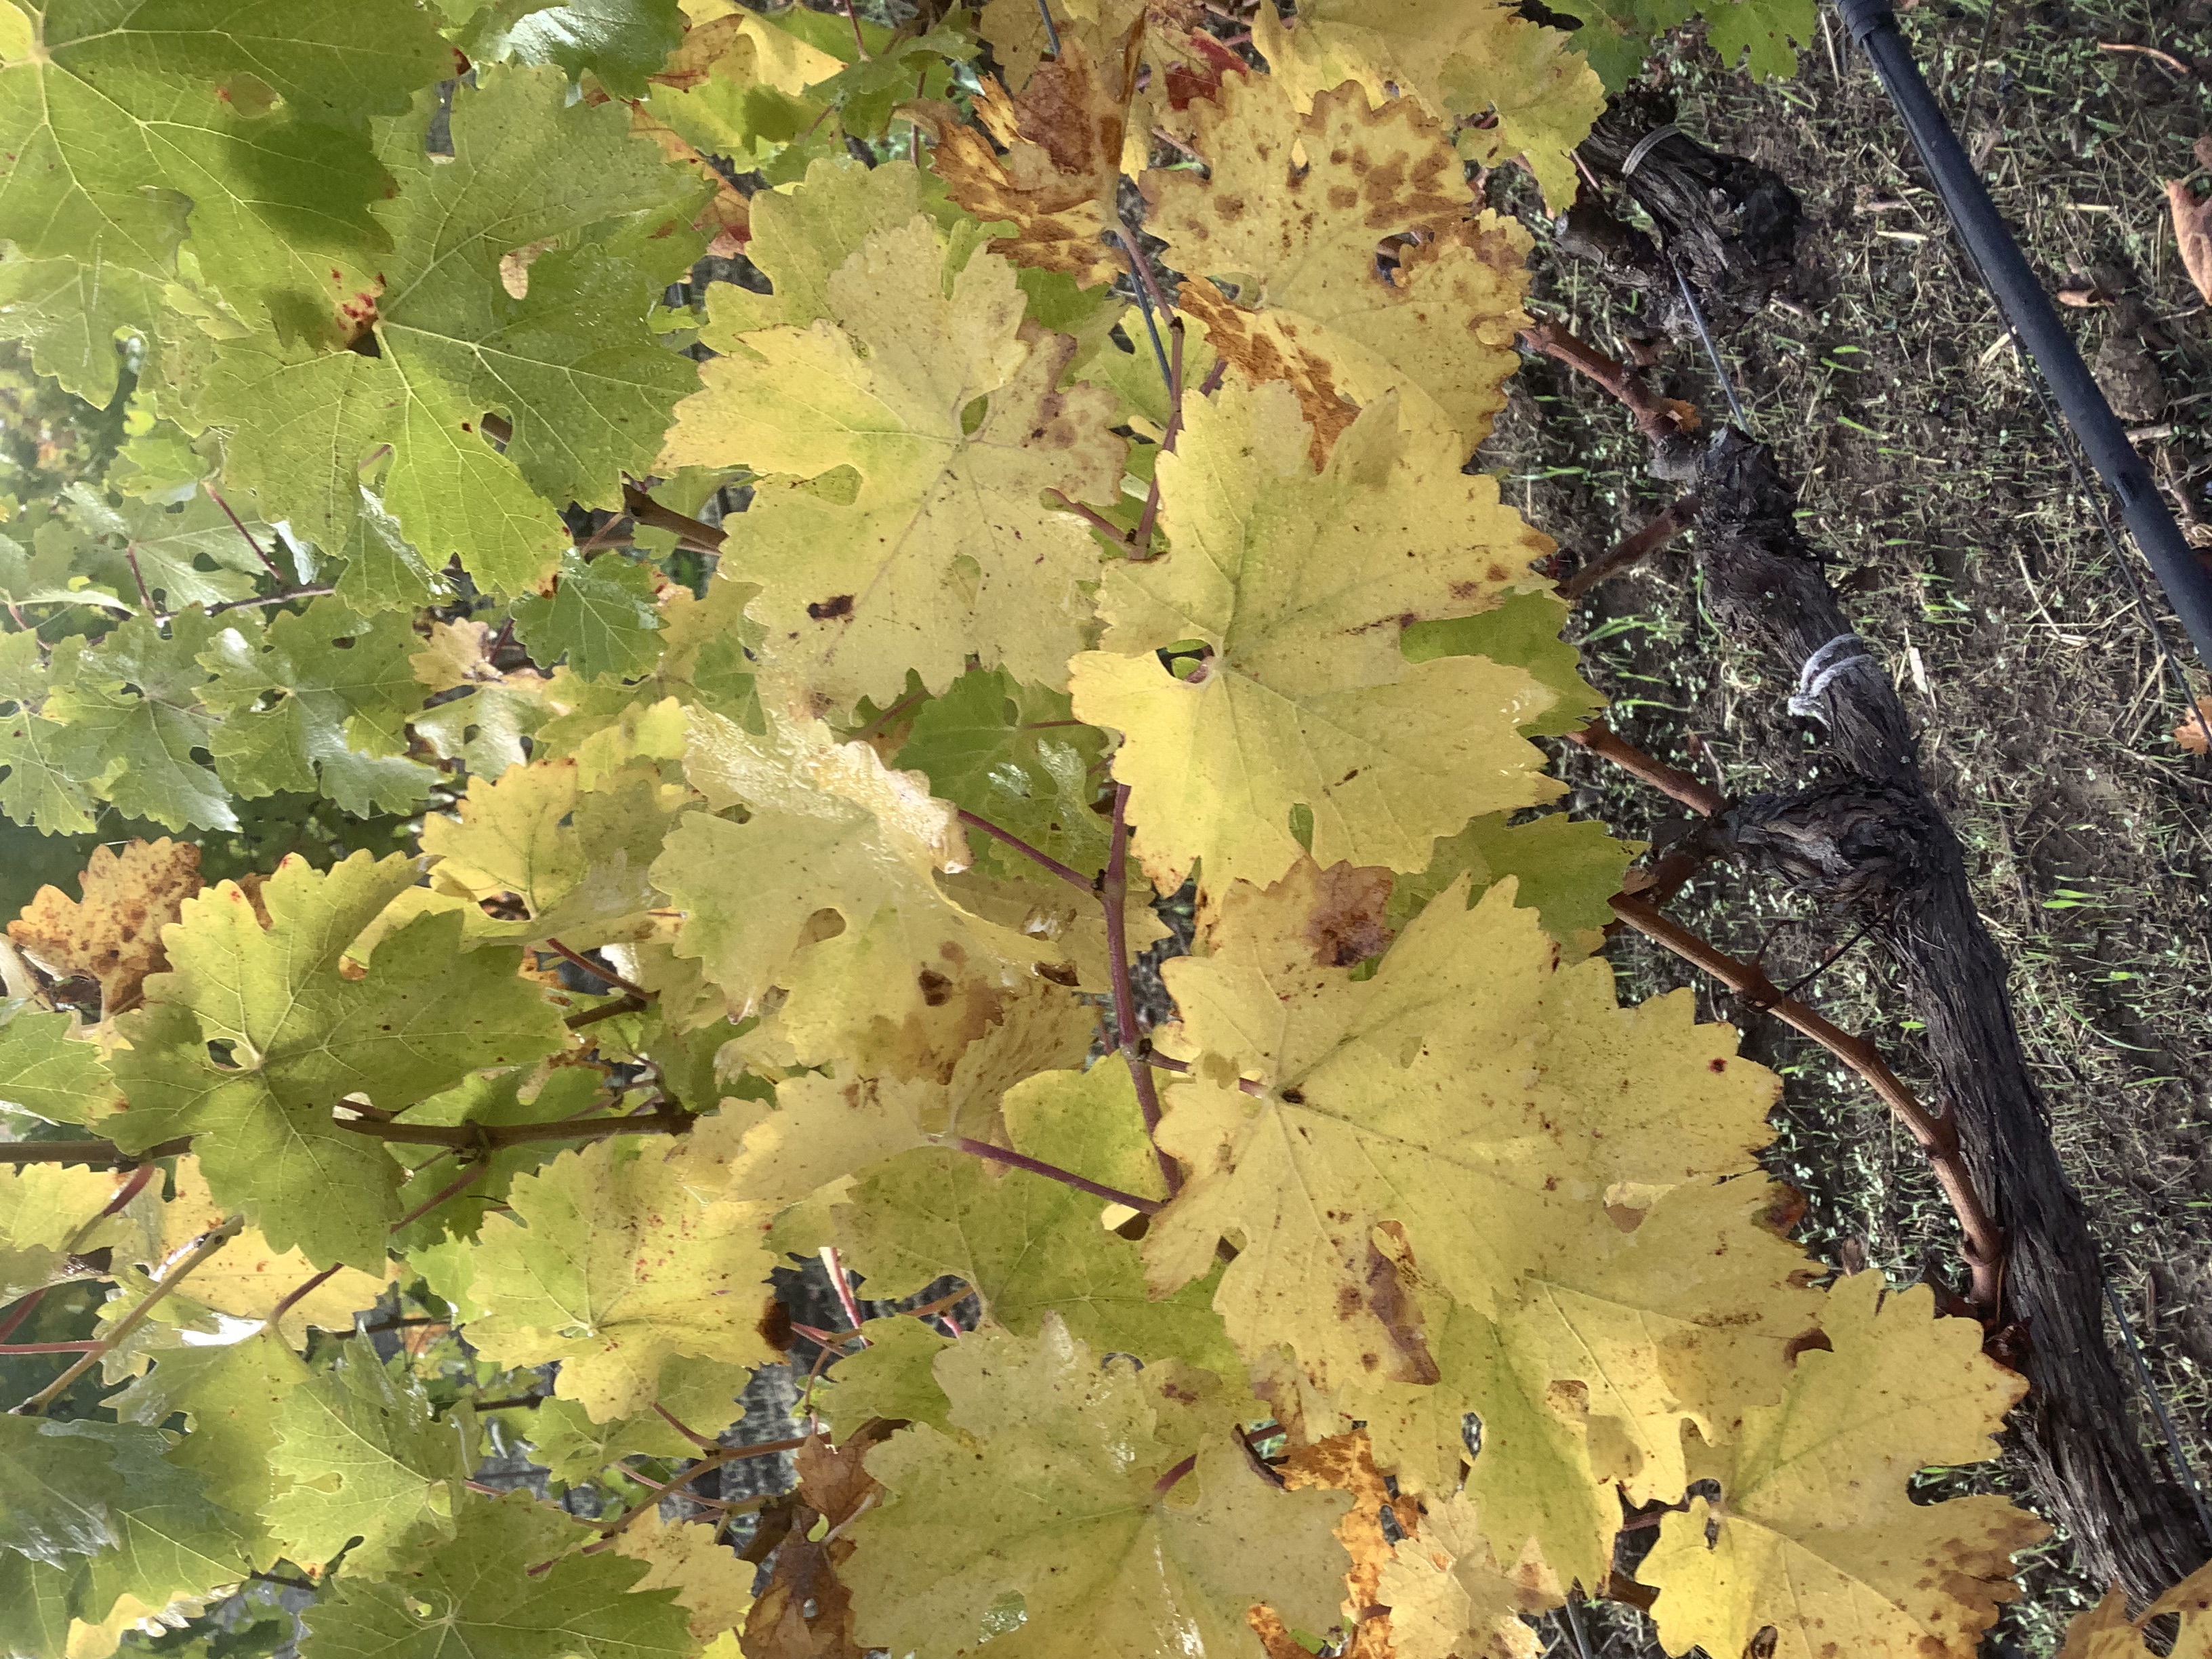
Label: No Virus